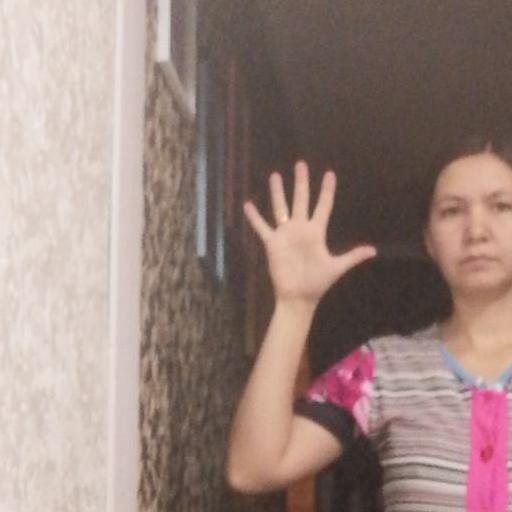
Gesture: palm